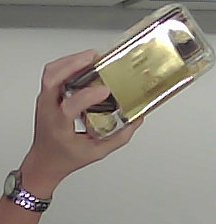
Product: rocher_chocolate